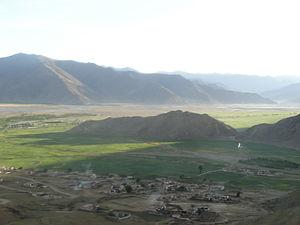
Heinrich Harrer est un alpiniste, sportif, explorateur, géographe et écrivain autrichien.